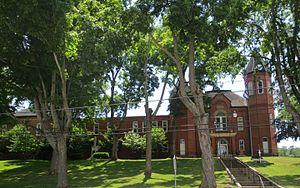
Winfield est une ville des États-Unis, siège du comté de Putnam, en Virginie-Occidentale.